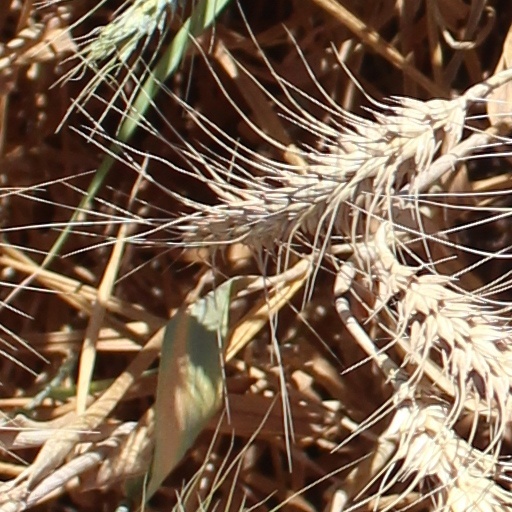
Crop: wheat